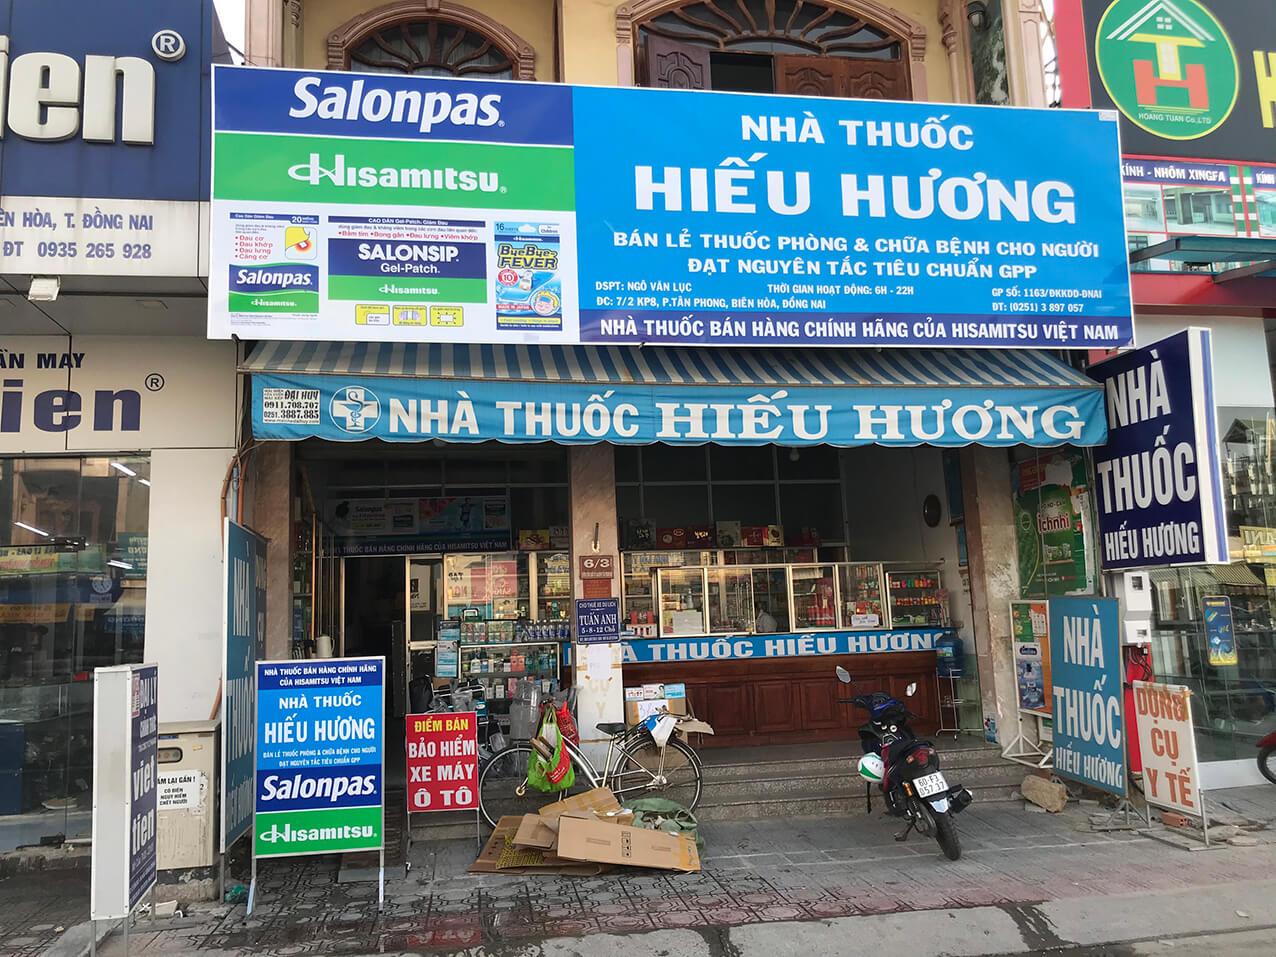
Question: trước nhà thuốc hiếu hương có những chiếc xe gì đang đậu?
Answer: trước nhà thuốc hiếu hương có chiếc xe đạp và xe máy đang đậu